Georgetown, Texas

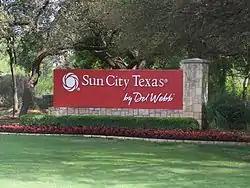
Sun City has had a significant impact on Georgetown in terms of population and demographics.

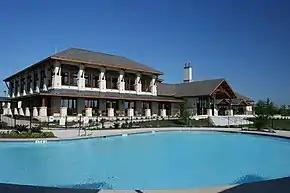
A Sun City Texas pool at the most recent neighborhood amenity center at Cowan Creek

The second-largest economic development activity in Georgetown history was the selection in 1995 of Georgetown as the site for the first-ever Sun City location in Texas. Originally called Sun City Georgetown, the project today is called Sun City Texas due to its size and because it draws residents from all over the state. , about 15,700 people live in the massive, 4,700-acre (and expanding) community, with an average net worth over $1,000,000 per person. The economic stimulus, creation of sales tax, banking and investment, and the high rate of community support and volunteerism has had an enormous effect on Georgetown.